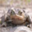
Label: frog